Saline Island (Kentucky)

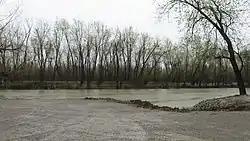

Saline Island, also known as Johnson Island, in the Ohio River near Saline Landing, Illinois, has historical significance in 1862 and 1864 during the American Civil War when it was used for incursion into Illinois. It was listed on the National Register of Historic Places in 1998.